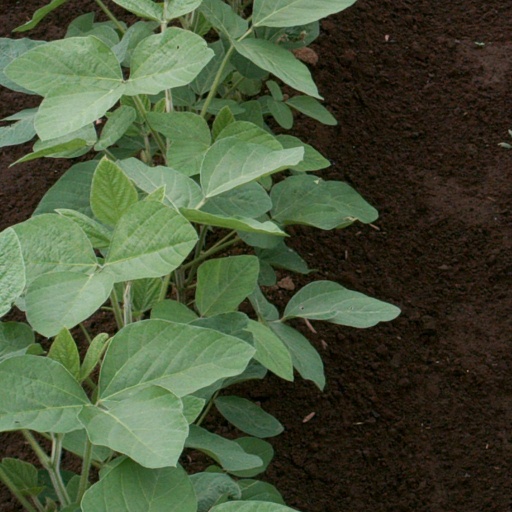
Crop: soybean